Will Witherspoon

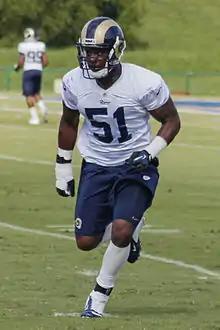
Witherspoon during second stint with Rams. 2013

Witherspoon was signed by the Tennessee Titans on March 9, 2010. He was voted by his teammates as the Titans Ed Block Courage Award recipient